Record of Tea

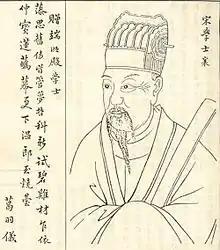
"The Record of Tea" was written by the scholar Cai Xiang in 1049–1053 CE

The Record of Tea, also known as the Tea Note is a Chinese tea classic by Cai Xiang written in 1049–1053 CE.